Locomotive syndrome

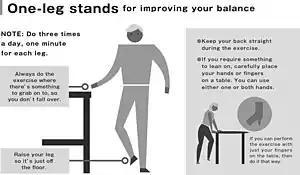
Illustration of single-leg standing exercise

Single-leg standing with eyes open is an exercise that effectively improves balance and prevents falls. Individuals are required to raise one foot by 5–10 cm with their eyes open for 1 minute. The exercise is to be done near a stable surface such as a desk to prevent falling. Three repetitions for each leg daily is recommended.